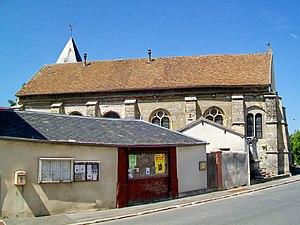
La façade sud de l'église Saint-Thomas-de-Cantorbéry est celle qui est le mieux conservée
L'église Saint-Thomas-Becket ou Saint-Thomas de Cantorbéry est une église catholique paroissiale située à Villiers-le-Sec, dans le Val-d'Oise, en France. C'est un petit édifice de style Renaissance, qui a été consacré en 1558. Depuis la rue, l'on aperçoit notamment son chevet aveugle ; et l'élévation nord, transformée lors d'une réparation ancienne, ainsi que la façade et le clocher sans aucun style, ne sont pas très engageants. Seule la corniche au sud montre encore que les finitions étaient soignées à l'origine. L'intérieur révèle une construction de qualité, marquée encore par l'influence gothique flamboyante, notamment en ce qui concerne les voûtes. En revanche, les piliers avec leurs chapiteaux font référence aux modèles antiques, et assez curieusement, les trois principaux ordres sont présents sur l'unique niveau d'élévation. L'église est également intéressante pour son plan à double nef, très rare dans la région malgré sa simplicité. Son inscription aux monuments historiques est intervenue par un arrêté du 16 février 1970.